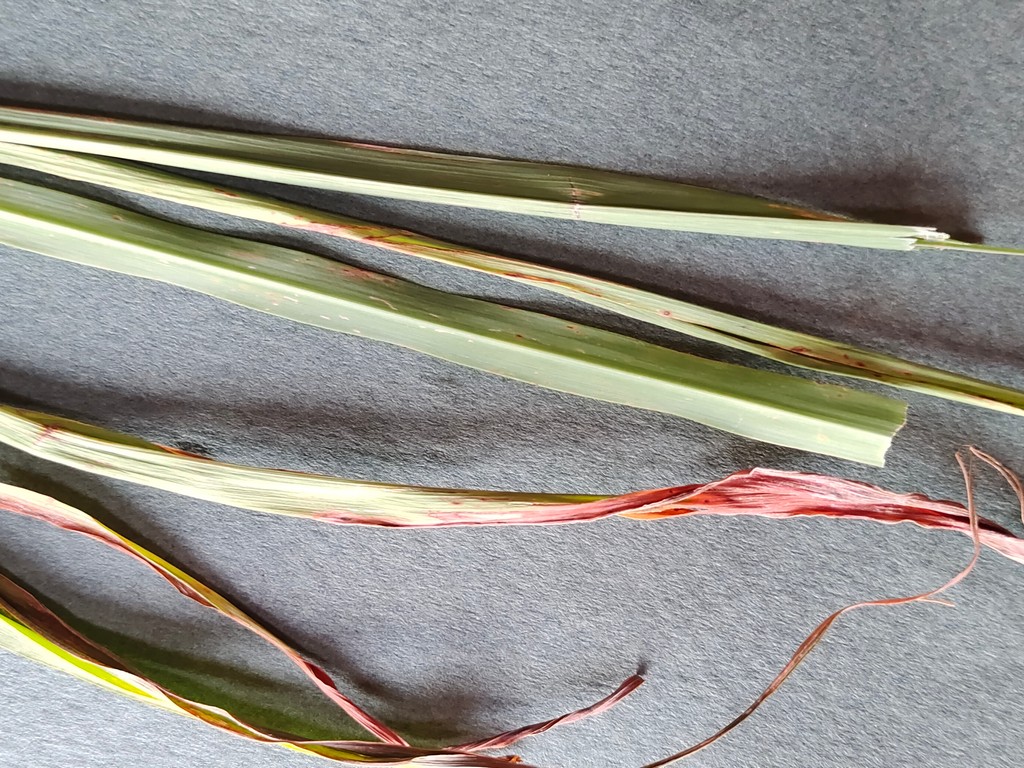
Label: Unhealthy